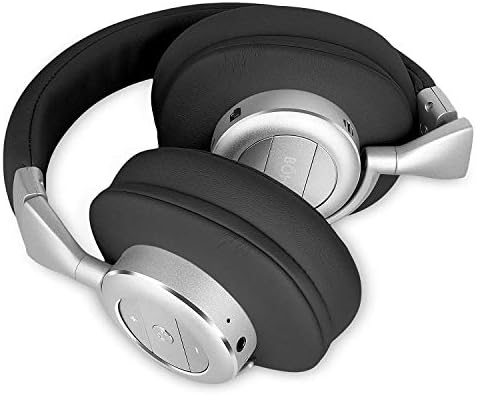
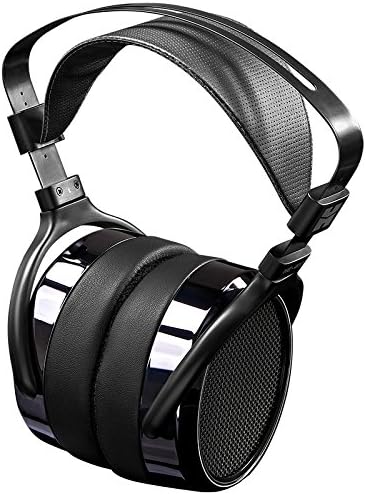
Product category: headphones
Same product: no